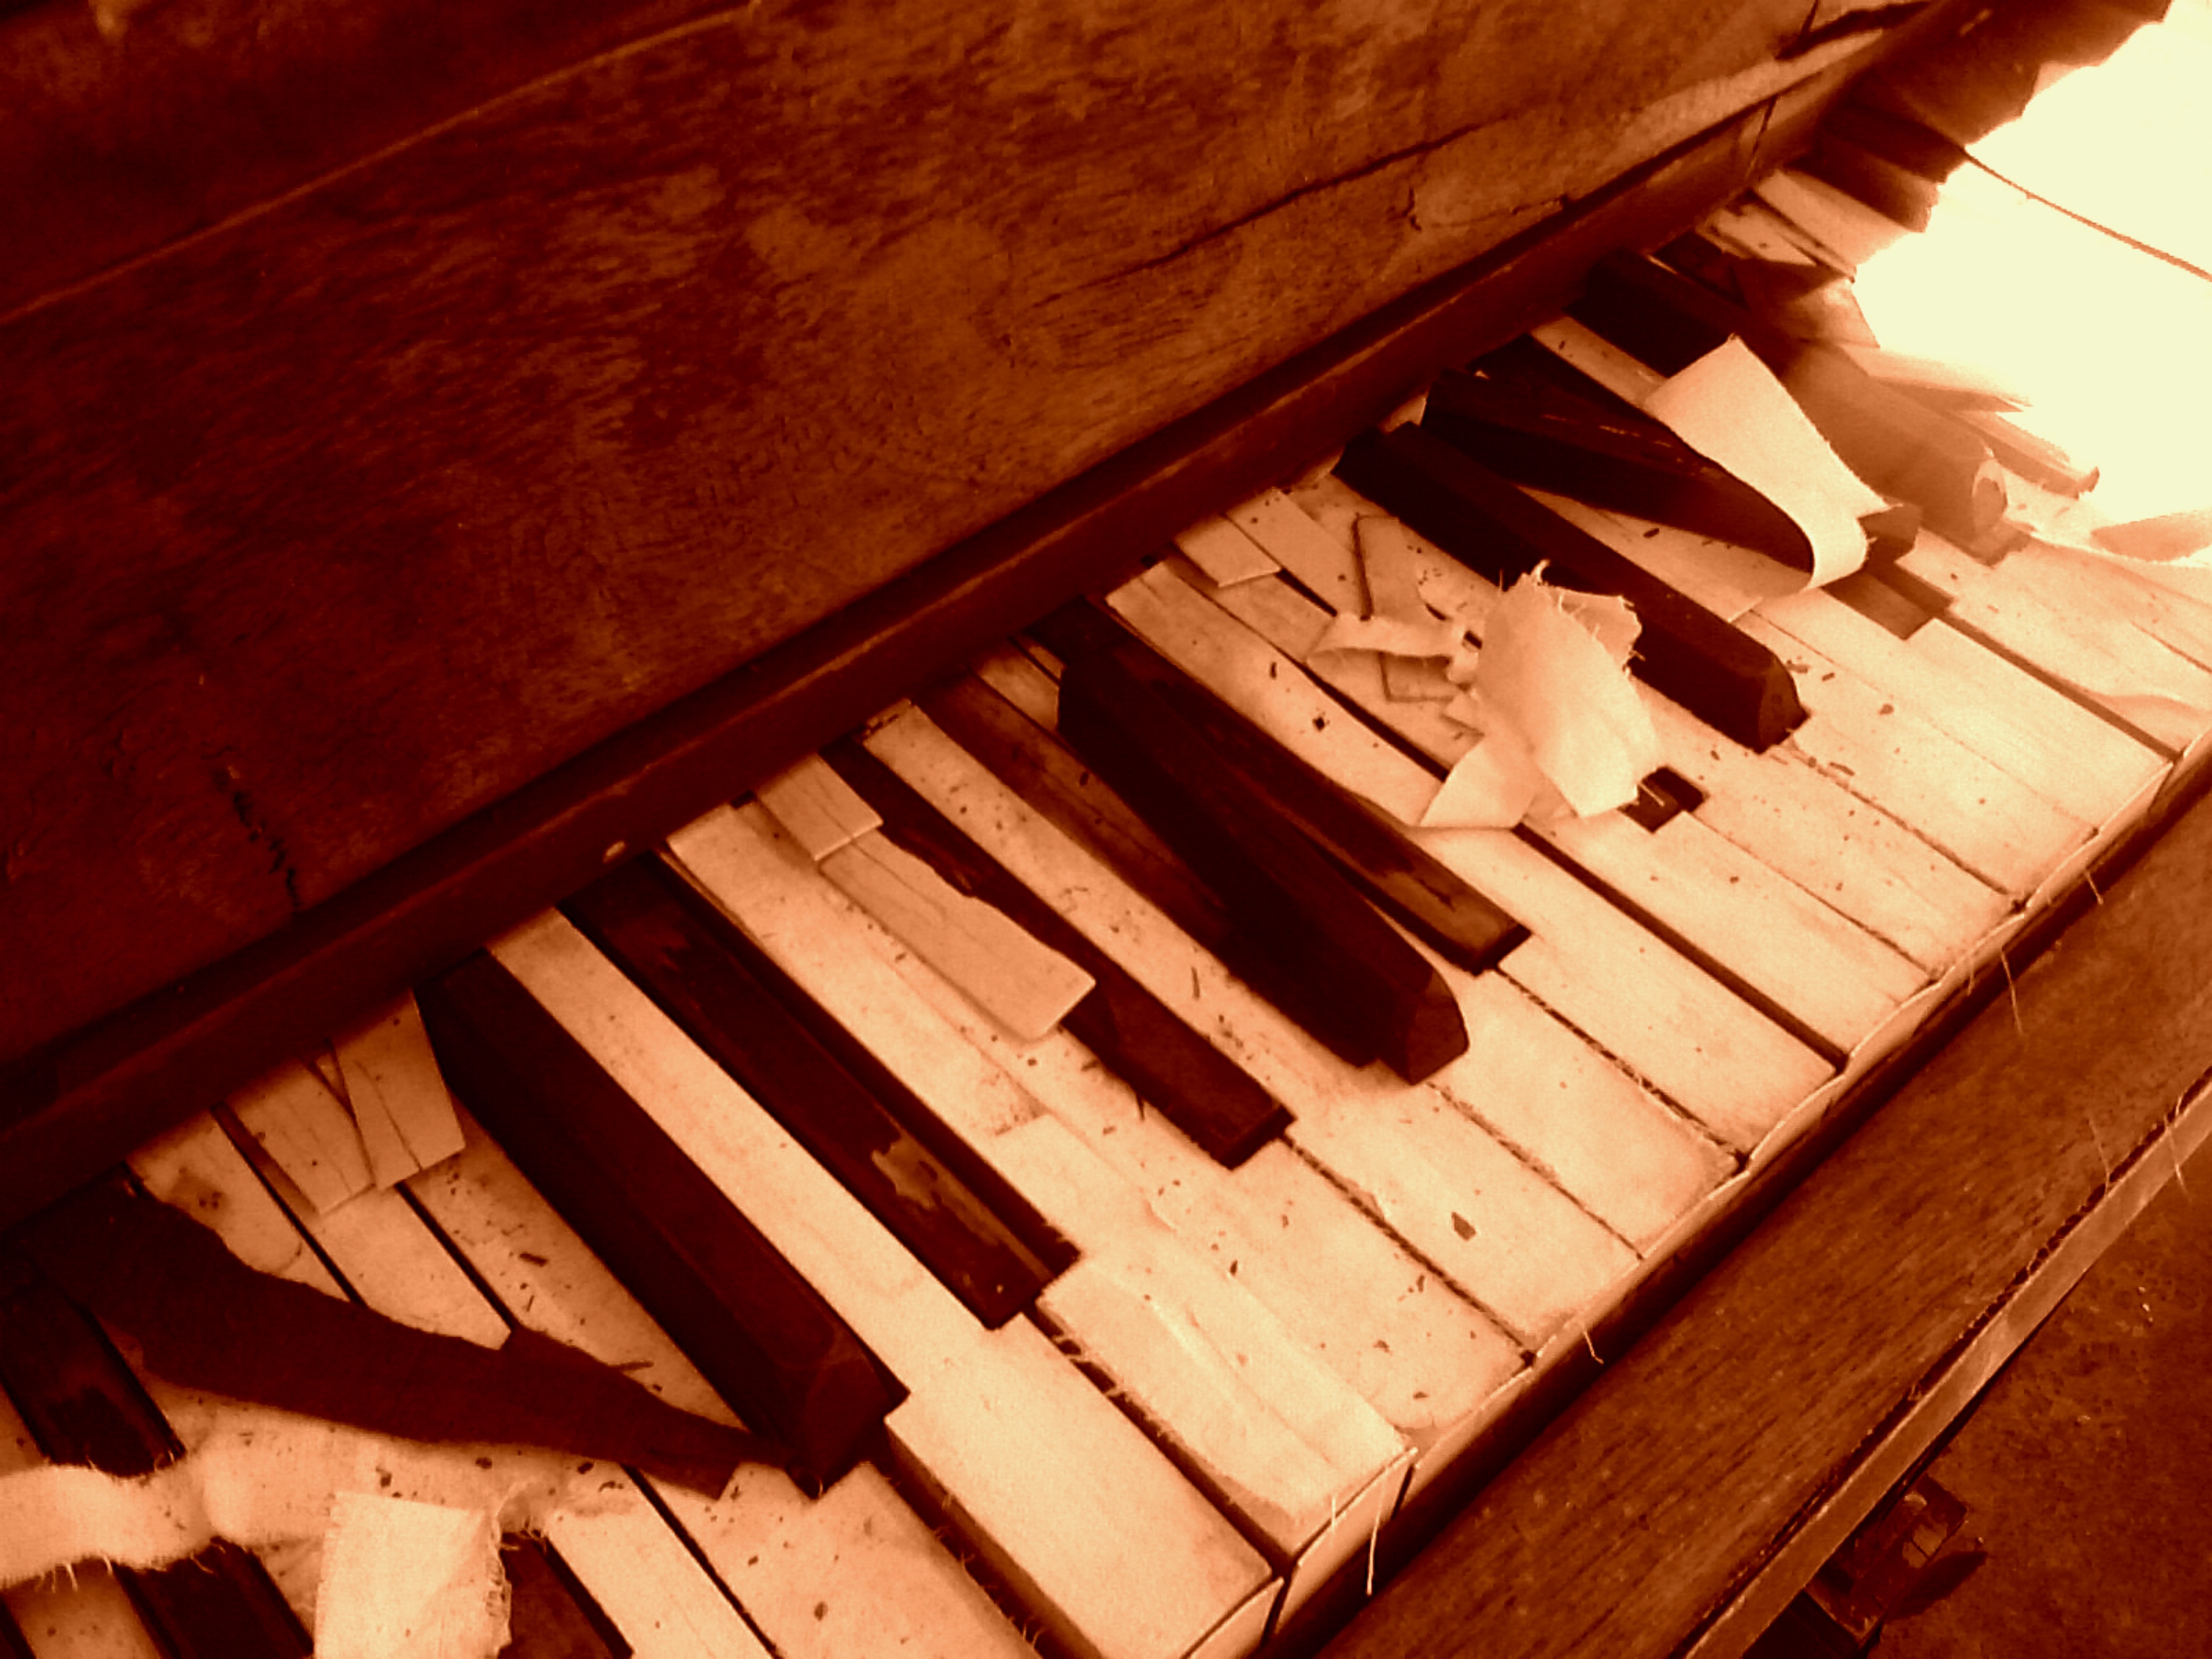
music, wing, wood, keyboard, technology, floor, instrument, piano, acoustic, musical instrument, close up, jazz, classical, hardwood, string instrument, electronic device